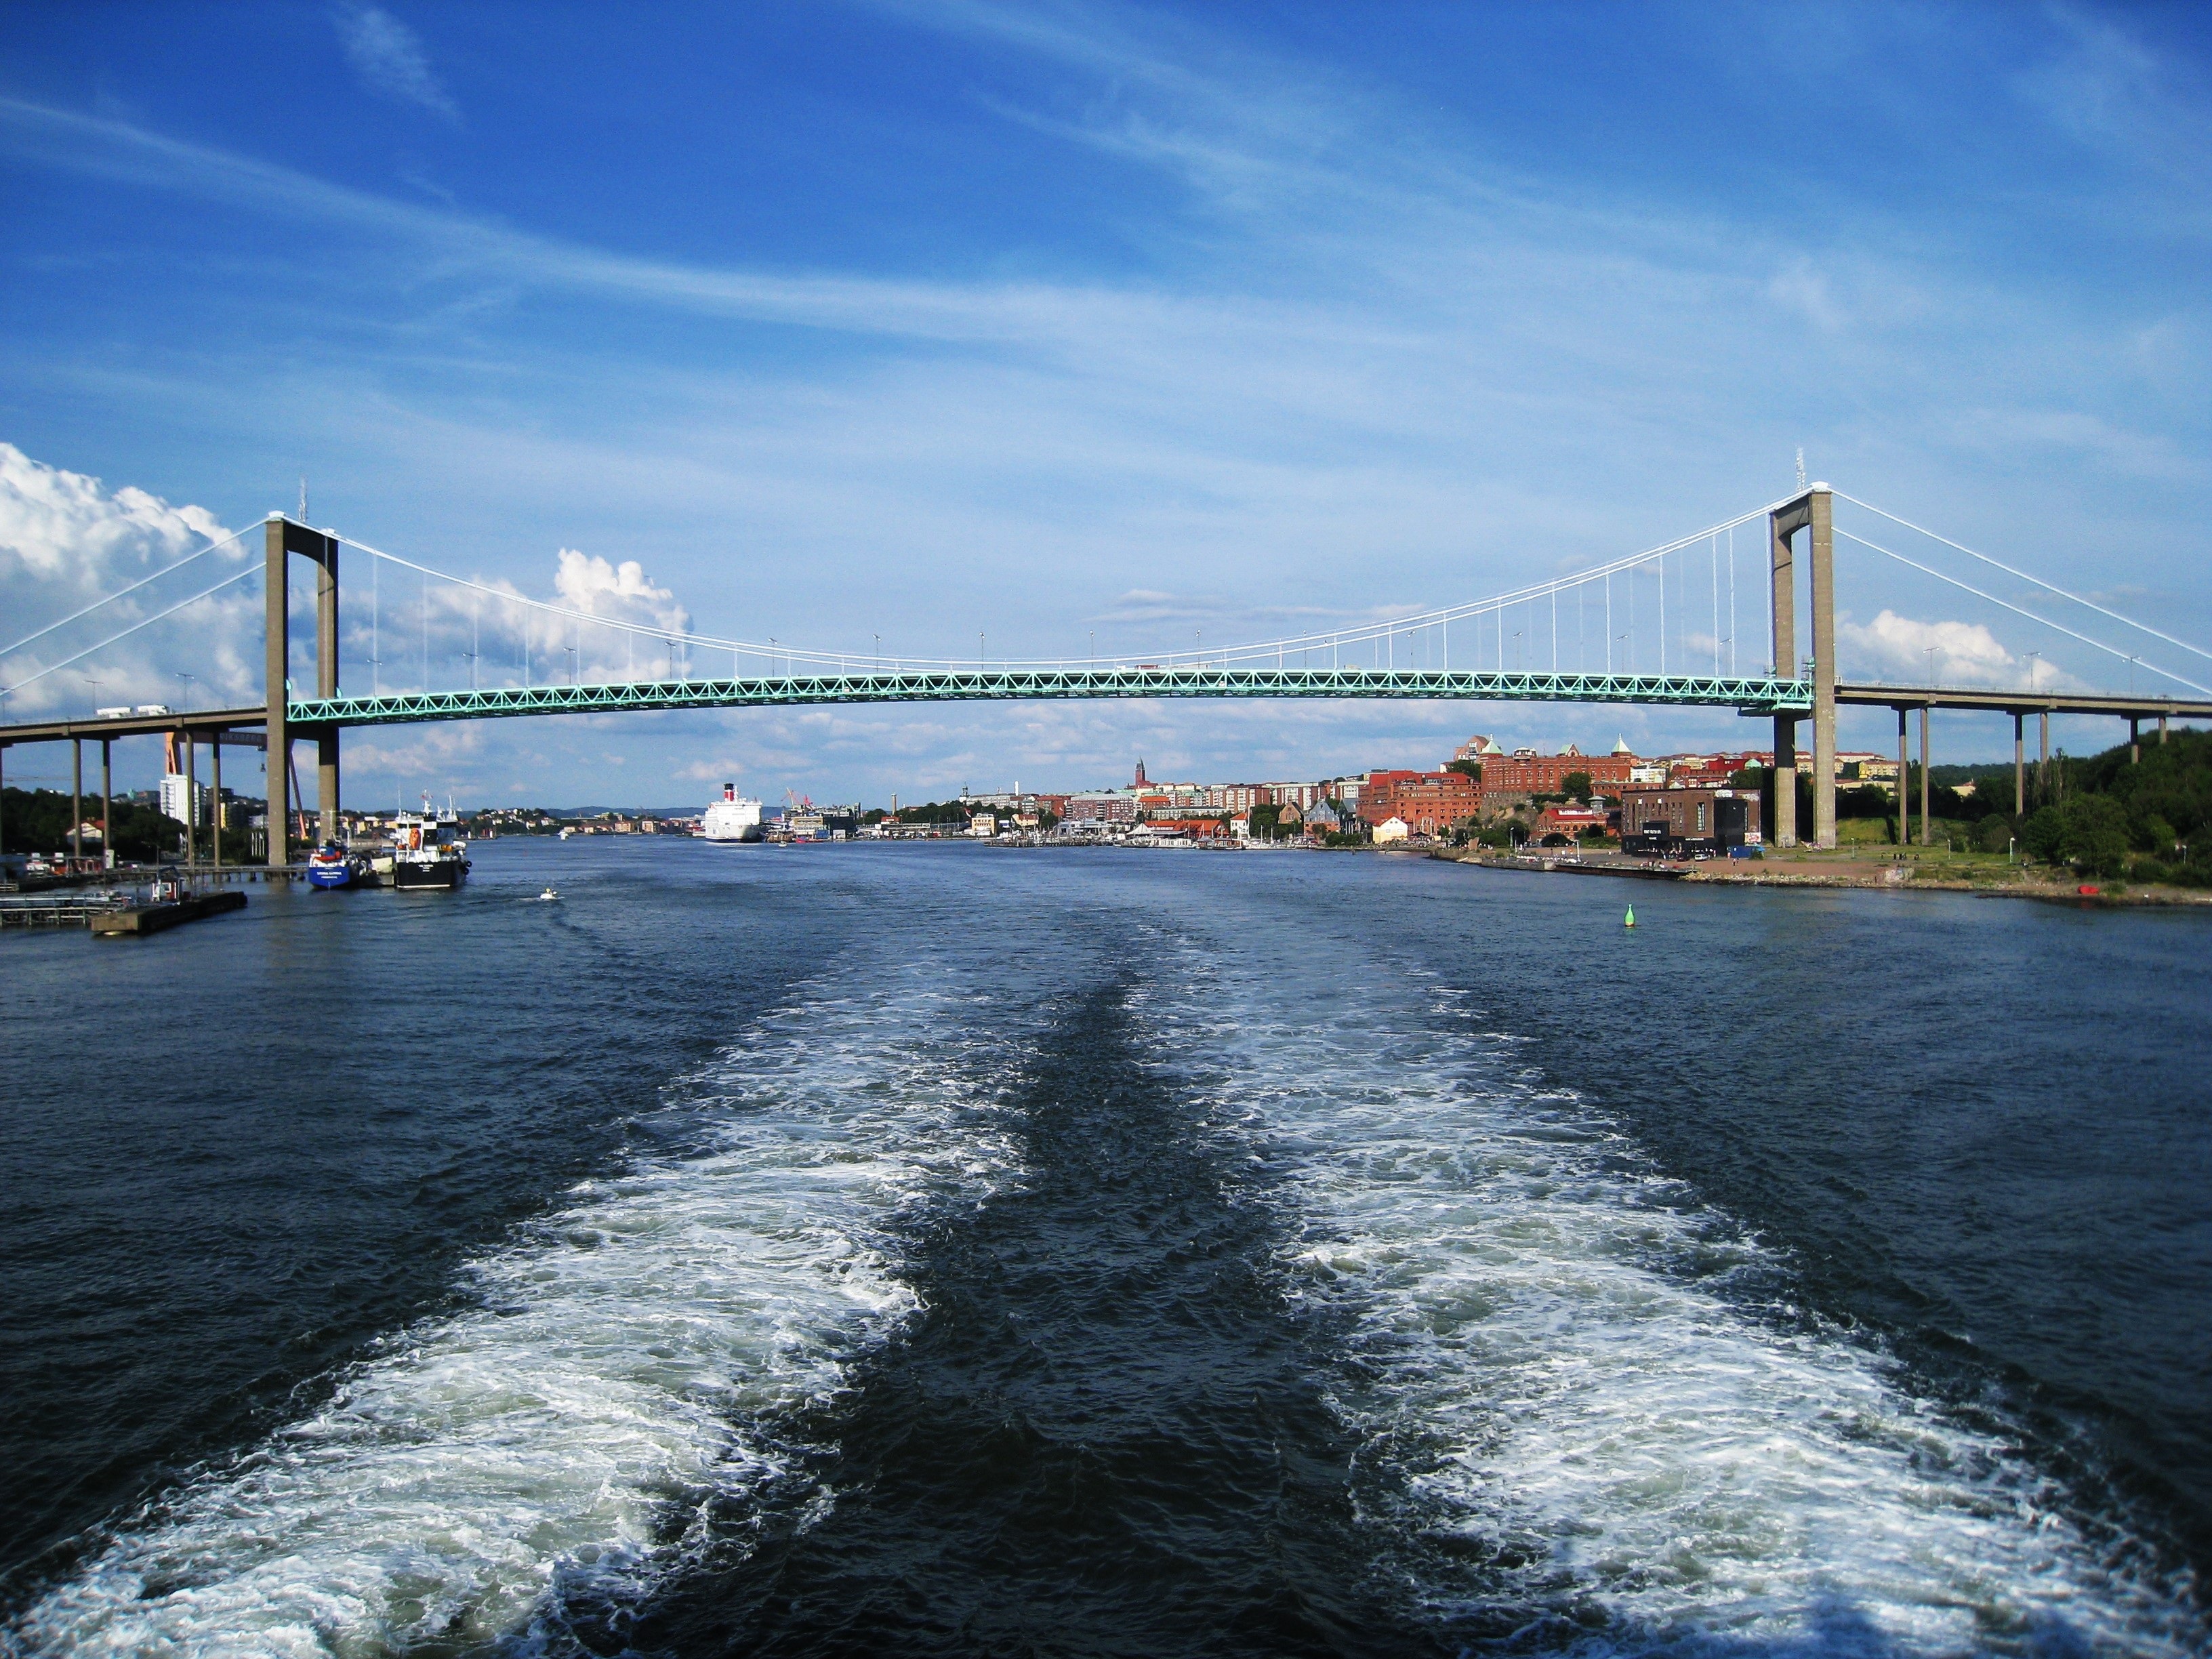
sea, coast, water, dock, architecture, bridge, pier, river, panorama, suspension bridge, bay, blue sky, places of interest, pylons, sweden, outlook, channel, gothenburg, bridge construction, road bridge, worth a visit, harbour entrance, g ta lv, nonbuilding structure, aelvsborgsbruecke